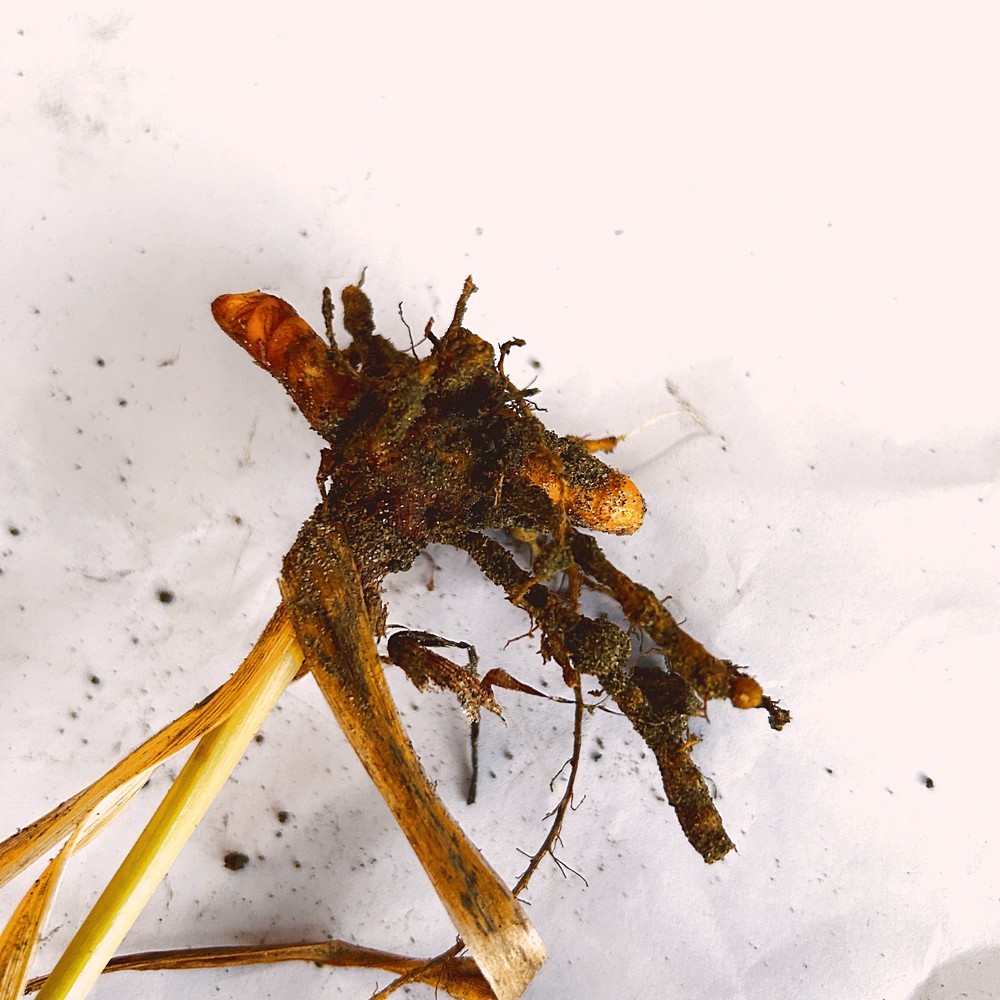
Label: Rhizome Disease Root